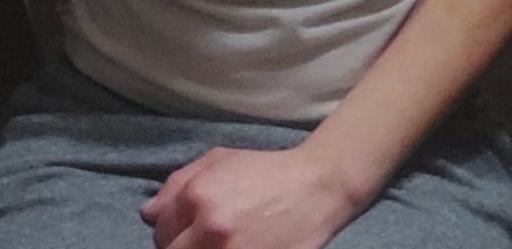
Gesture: no_gesture